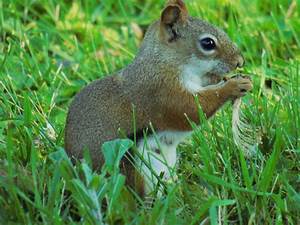
Label: scoiattolo